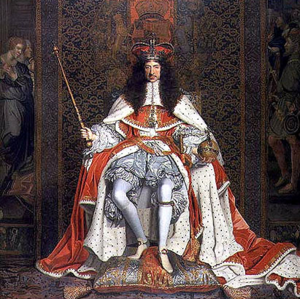
Karl 2. af England
Karl 2. af England, Skotland og Irland
Karl 2. var konge af Skotland fra 1649 til 1651 og konge af England, Skotland og Irland fra 29. maj 1660 til sin død i 1685.